Robert Kirkman

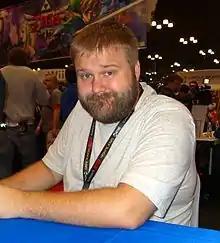
Kirkman at the 2011 New York Comic Con

In 2003, Kirkman was hired by Marvel Comics to pen a revival of the 1990s "Sleepwalker" series, but it was canceled before being published; the contents of its first issue were included in "Epic Anthology" No. 1 (2004). He soon became a mainstay at Marvel, writing the "Avengers Disassembled" issues of "Captain America" vol. 4, 2004's "Marvel Knights 2099" one-shots event, "Jubilee" #1–6 and "Fantastic Four: Foes" #1–6, a two-year run on "Ultimate X-Men" and the entire "Marvel Team-Up" vol. 3 and the "Irredeemable Ant-Man" miniseries. He continued his exploration of zombies by creating the series "Marvel Zombies," in which an alternative Marvel universe's superheroes become zombies.